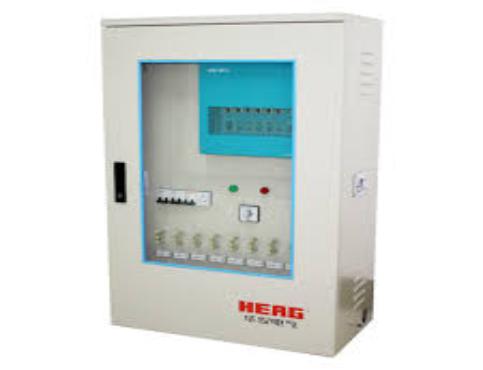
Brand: Hua Yi Elec Apparatus Group
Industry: Electronic